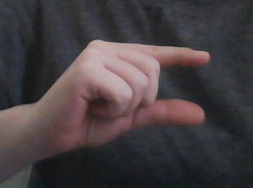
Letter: dal